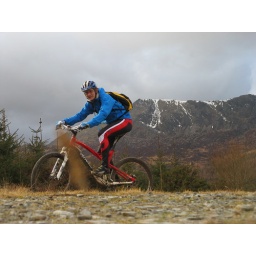
blasting along the forest roads beneath moel siabod